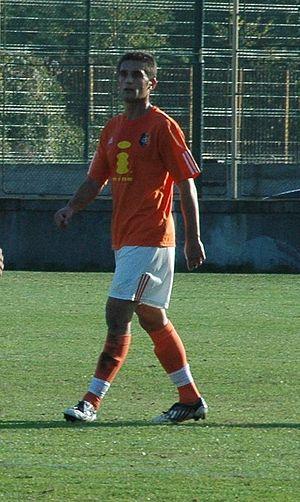
Cédric Cambon est un footballeur français né le 20 septembre 1986 à Montpellier dans l'Hérault. Il joue au poste de défenseur central ou de milieu défensif.